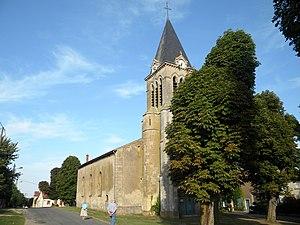
Eglise